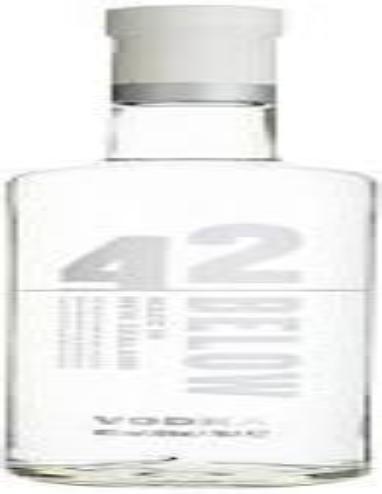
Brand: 42 Below
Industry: Food